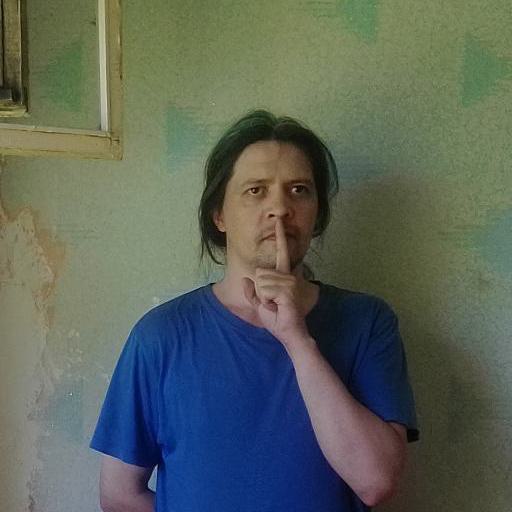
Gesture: mute